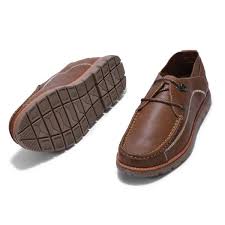
Label: Boat